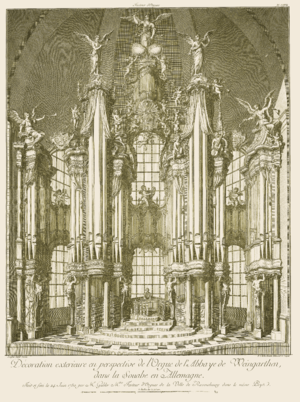
Planche 77, Figure 1 du traité «